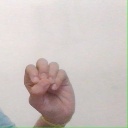
अक्षर: उ